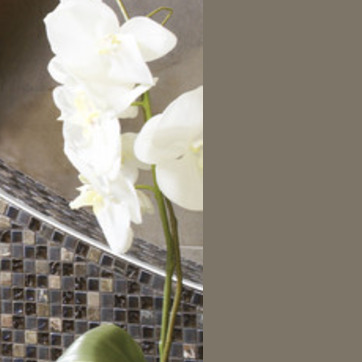
Material: foliage